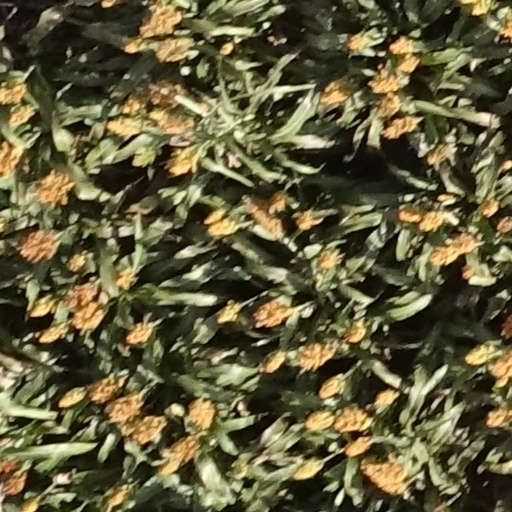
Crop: sorghum